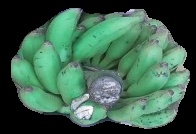
Variety: elakki-bale
Grade: grade3